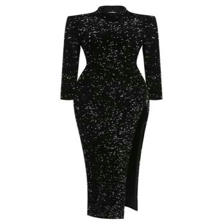
Label: Flat Lay